Pooja (1975 film)

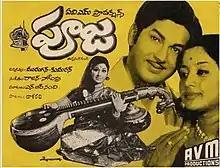
Poster

Pooja is a 1975 Telugu-language film directed by Murugan-Kumaran and produced by AVM Productions. It is a remake of the 1974 Kannada film "Eradu Kanasu".